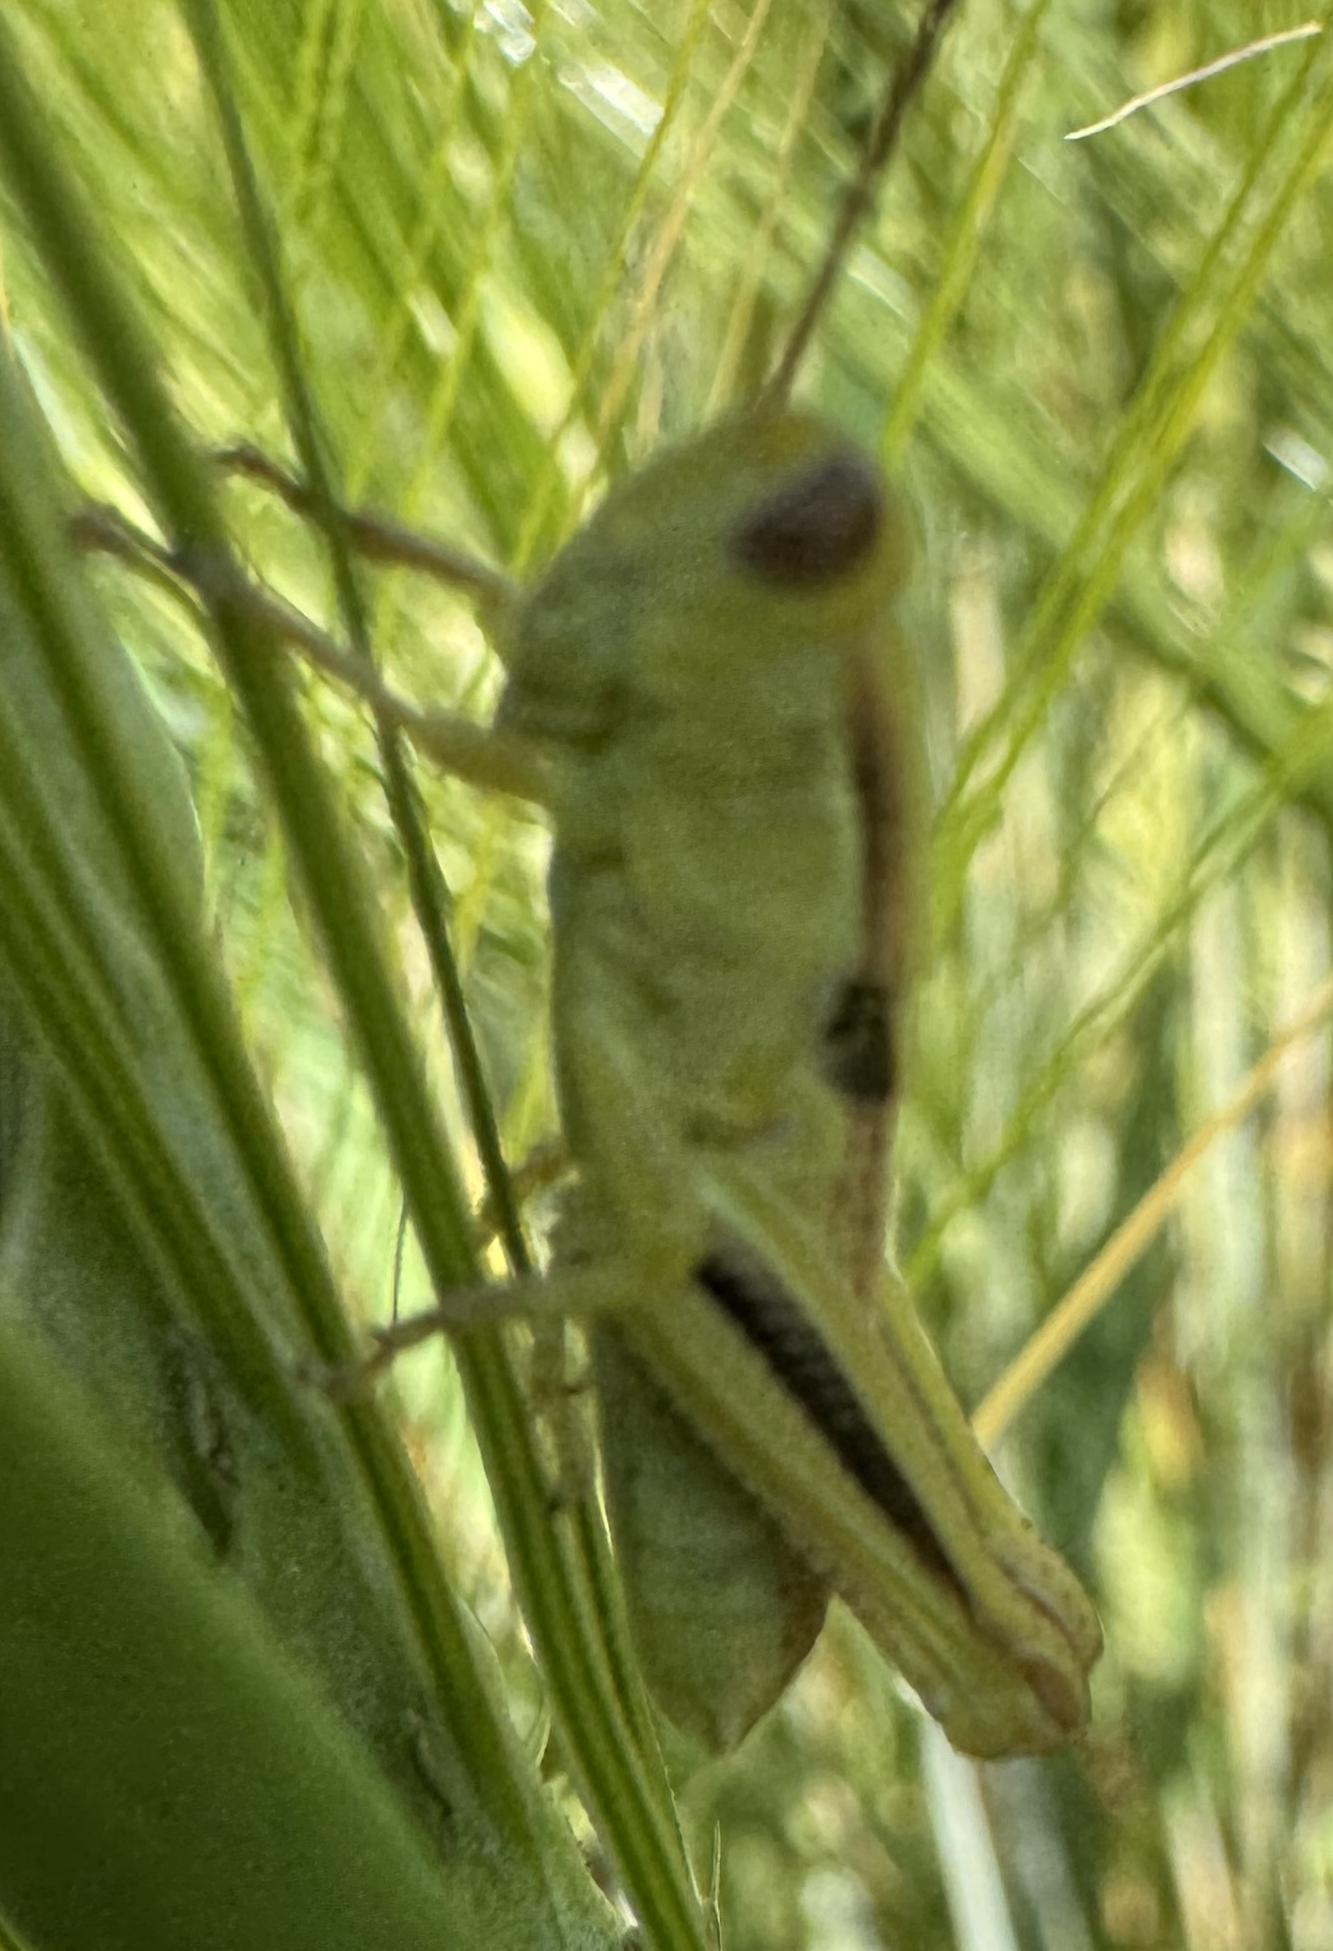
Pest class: occasional_pest